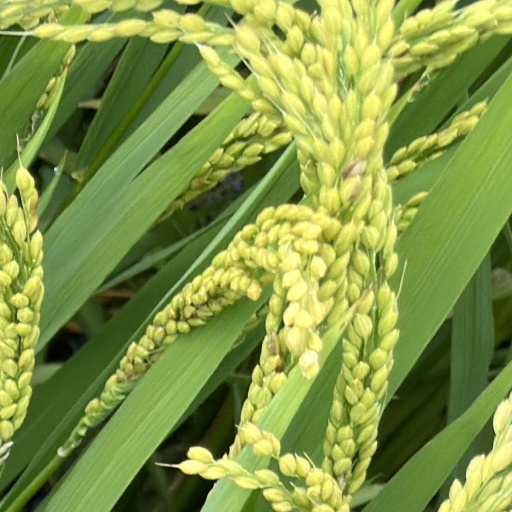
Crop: rice